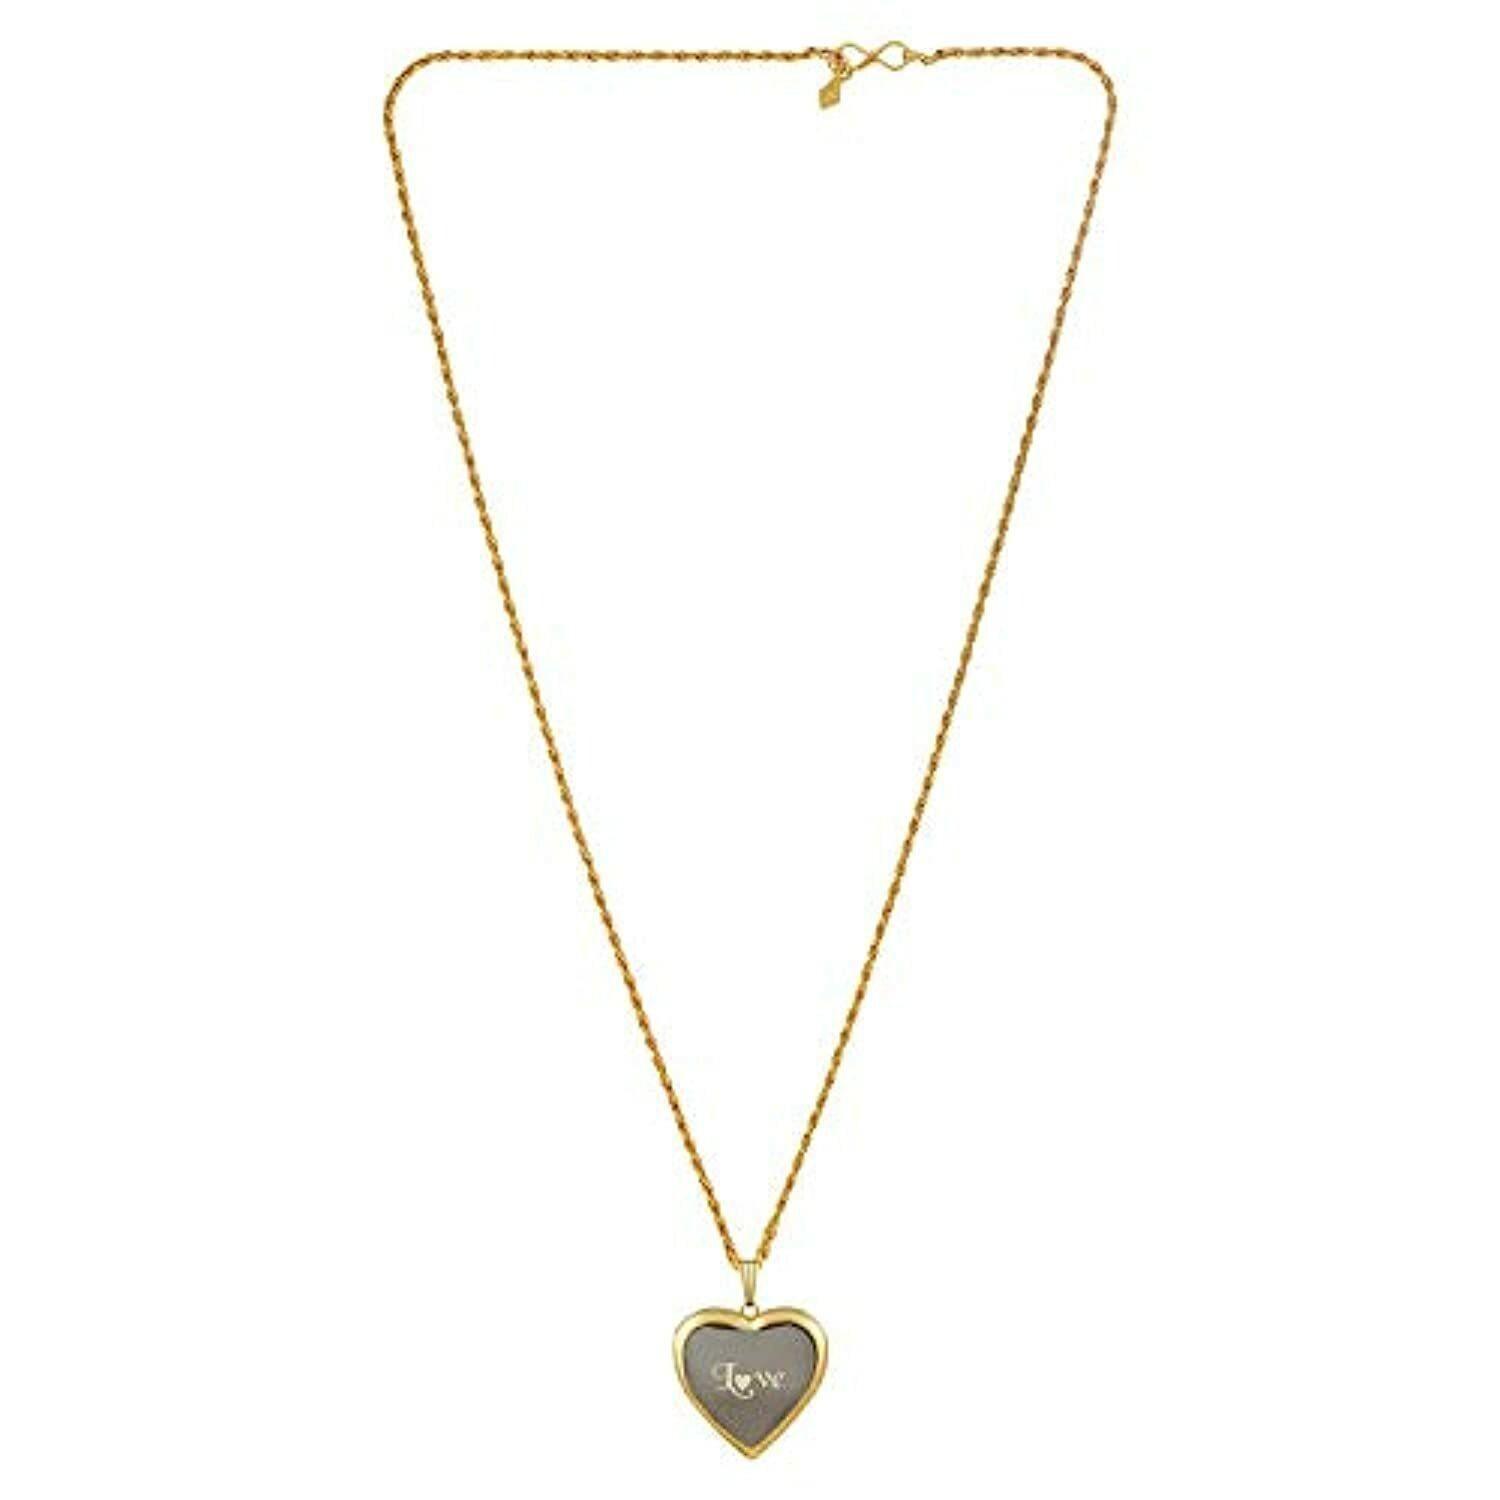
ZUMRUT MAKING YOU A STYLE SENSATION Gold Plated Brass Big Size Heart Shaped Pendant Locket (Men and Women)
Type: Necklaces & Pendants
Brand: ZUMRUT MAKING YOU A STYLE SENSATION
Price: Rs. 399
 Zumrut is jaipur based leading manufacturer and exporter of high quality fashion and imitation jewellery, handmade painting jewellery,etc. Heart shaped locket necklaceheart designexpanding photo locket necklaces,open the claps on locket and expand to pictures of precious loved ones. Locket necklace that hold picture memory heart shaped locket is a sweet gift for family and friends to remember those precious people in their lives and keep them close to your heart. A perfect gift necklace come with a gift box. For loved family and good friends on birthdays, christmas, holidays, graduations.
Features: Love heart photot locket necklace that holds picture,This lovely lifetime jewelry heart locket necklace will bring smiles from your loved one.These are all memories we want to to be reminded of and a locket is a perfect special place,You can put a photo or message into it. Or diy. Photos are easy to install in this precious locket. We have the perfect size heart to fit photos in easily. Show your love and affection or propose to your love,Made in india all our products are manufactured in india and are exclusively crafted to adorn your persona.
Included: 1 Locket Pendant